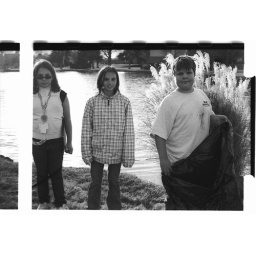
(Film) They killed a huge fish and it's in the bag